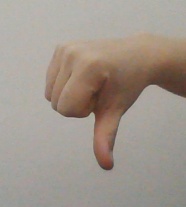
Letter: waw